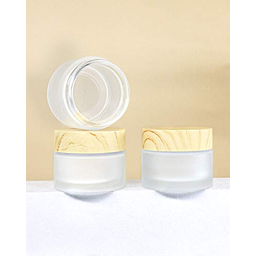
Label: glass